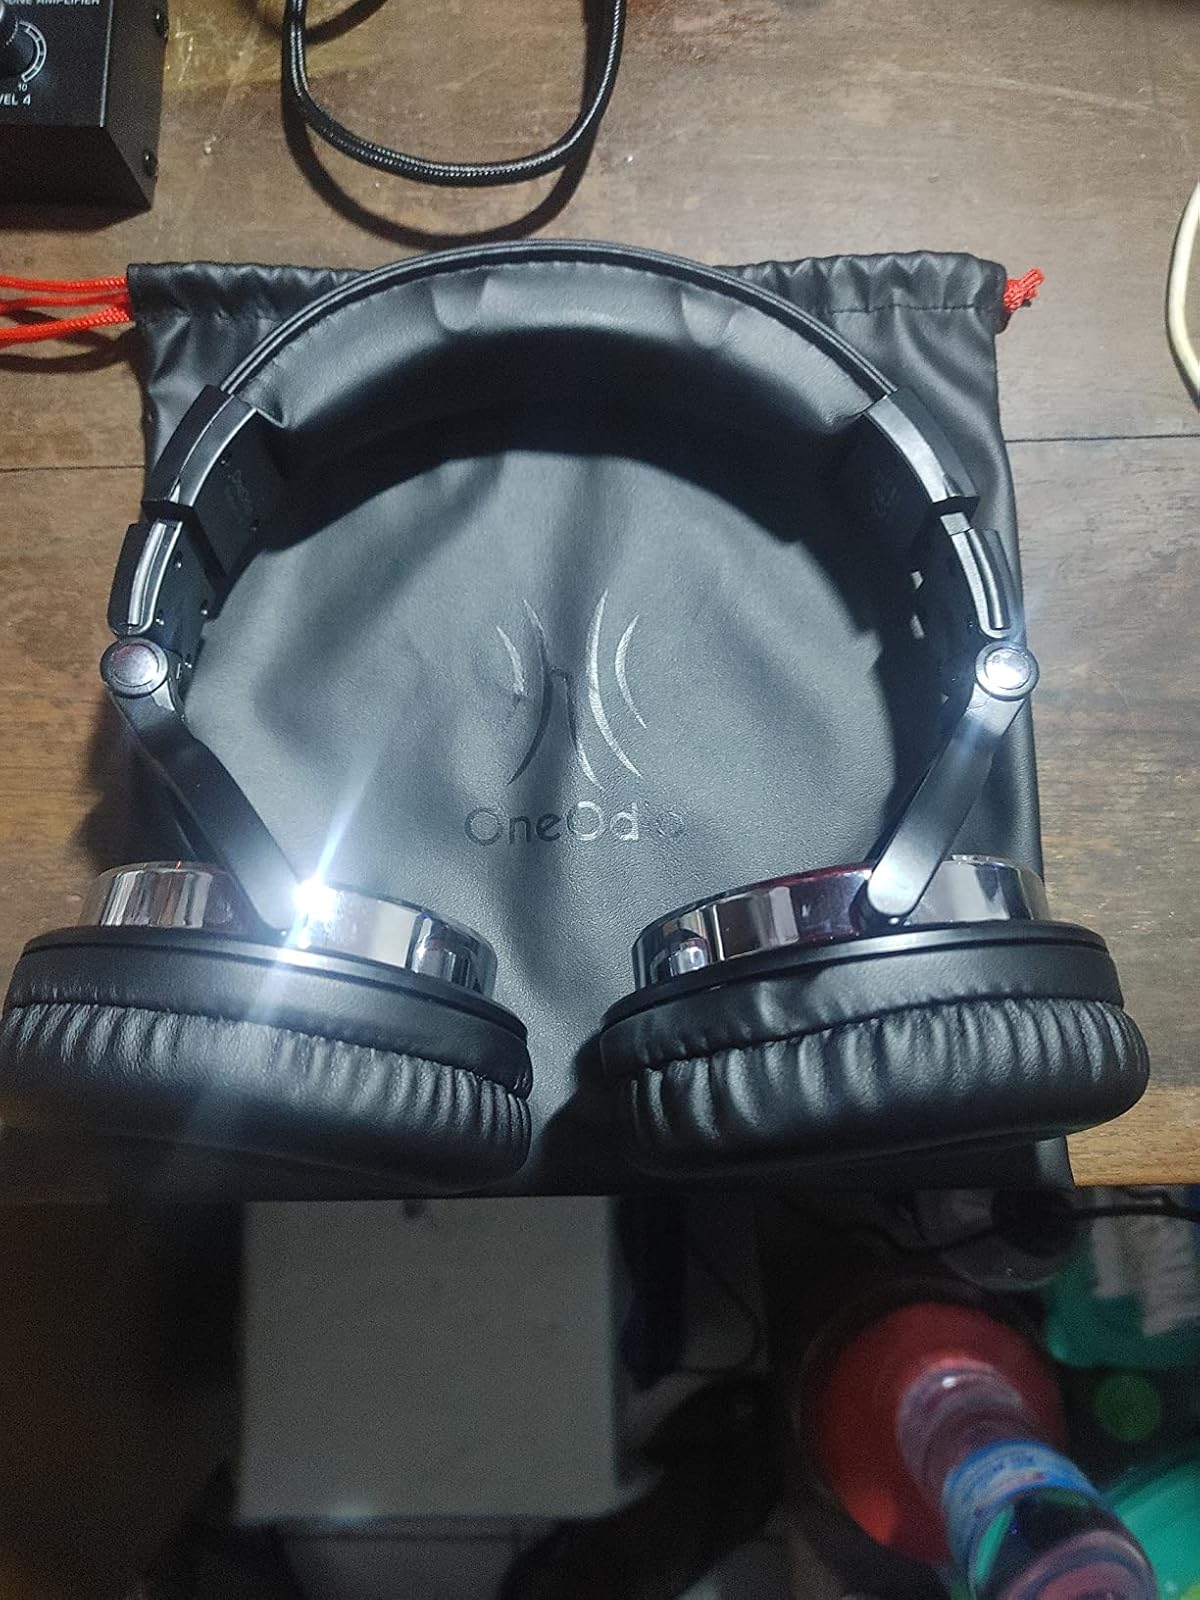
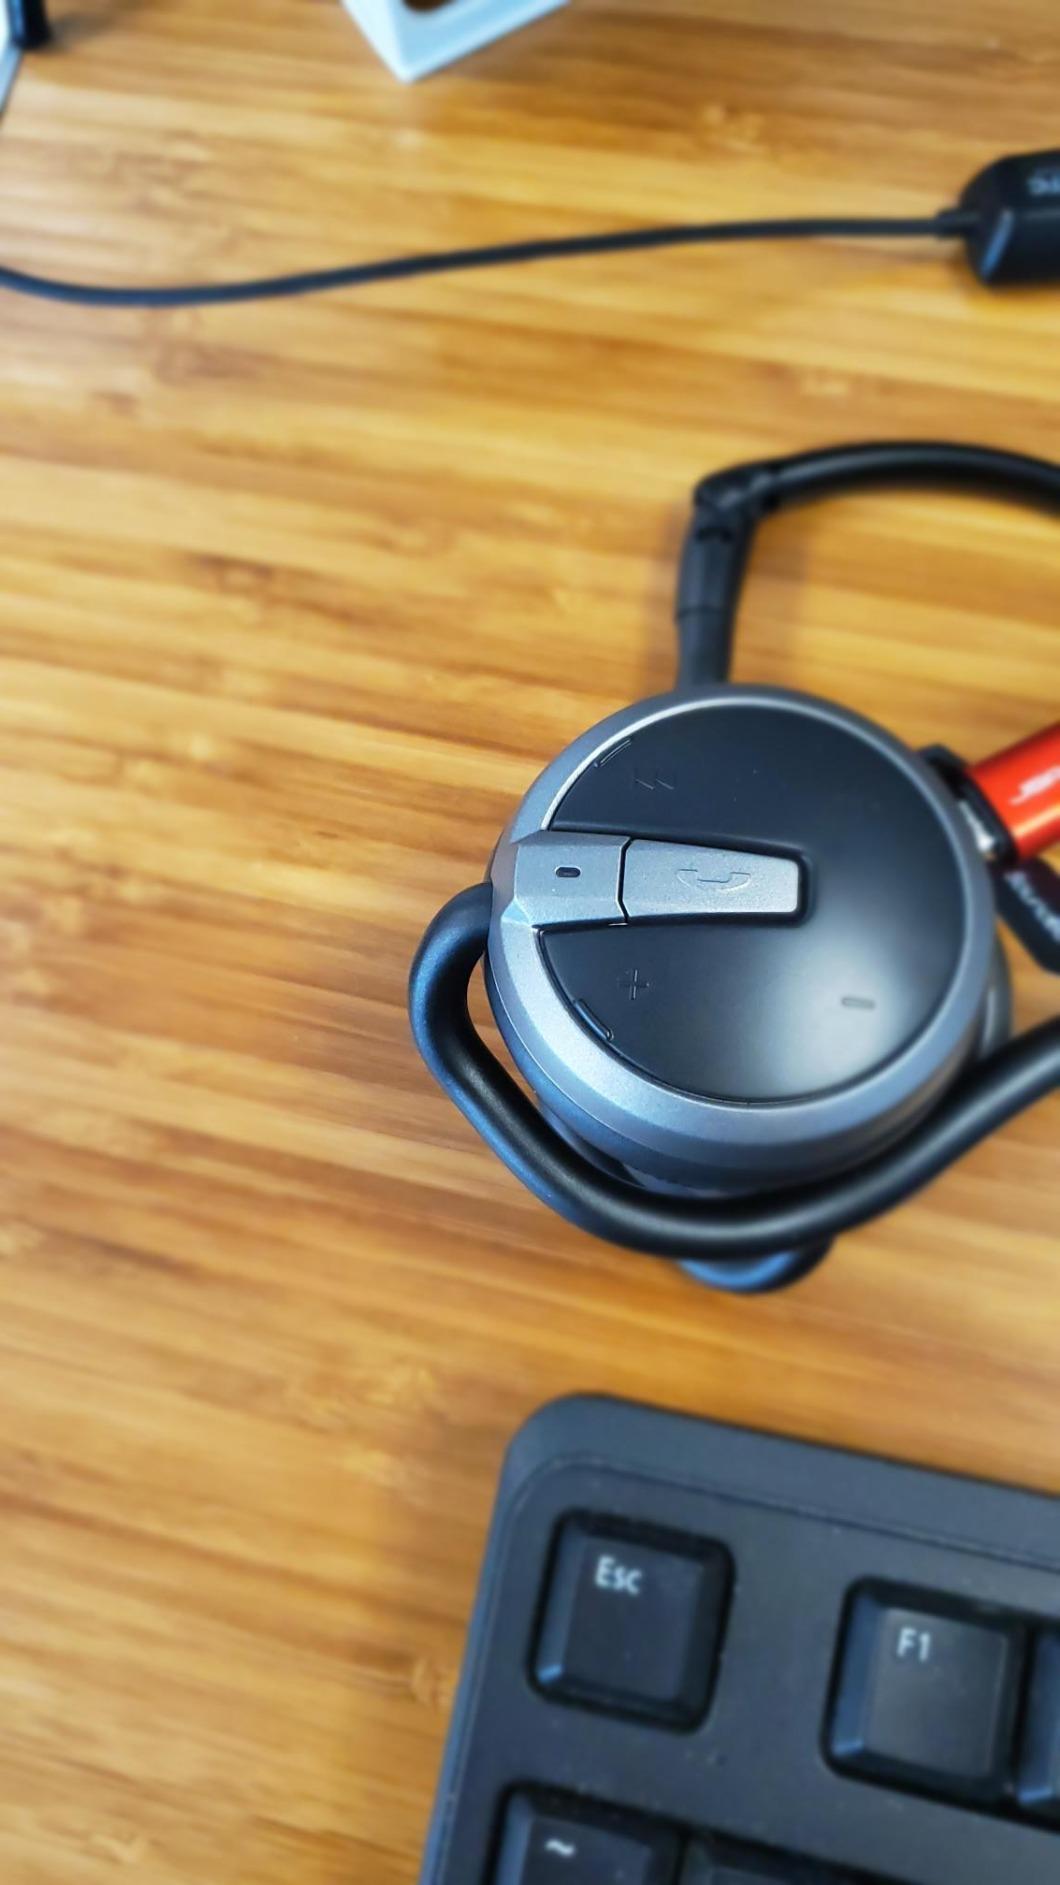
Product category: headphones
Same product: no